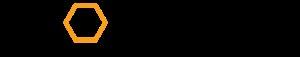
Michaela Conlin est une actrice américaine née le 9 juin 1978 en Pennsylvanie, à Allentown.
David Boreanaz est un acteur et réalisateur américain, né le 16 mai 1969 à Buffalo dans l'État de New York aux États-Unis.
Emily Erin Deschanel [ˈɛməli ˈɛɹɪn ˌdeɪʃəˈnɛl] est une actrice américaine, née le 11 octobre 1976 à Los Angeles.